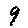
Label: 9